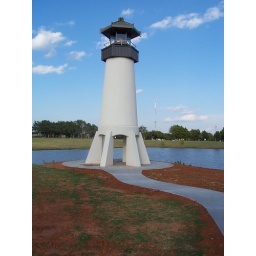
9/18/2007 - More landscaping done at the lighthouse. A sidewalk has been added from the bridge to around the lighthouse.